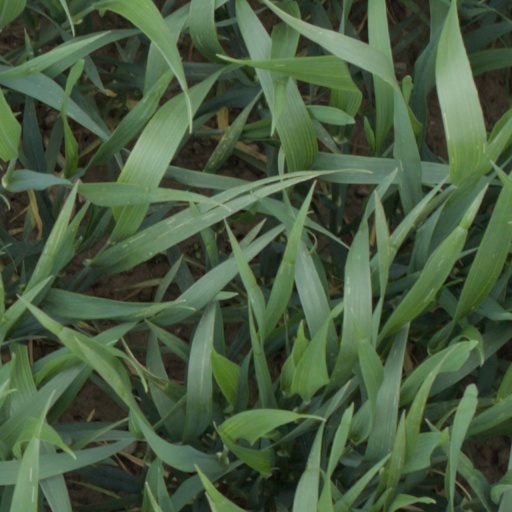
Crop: wheat